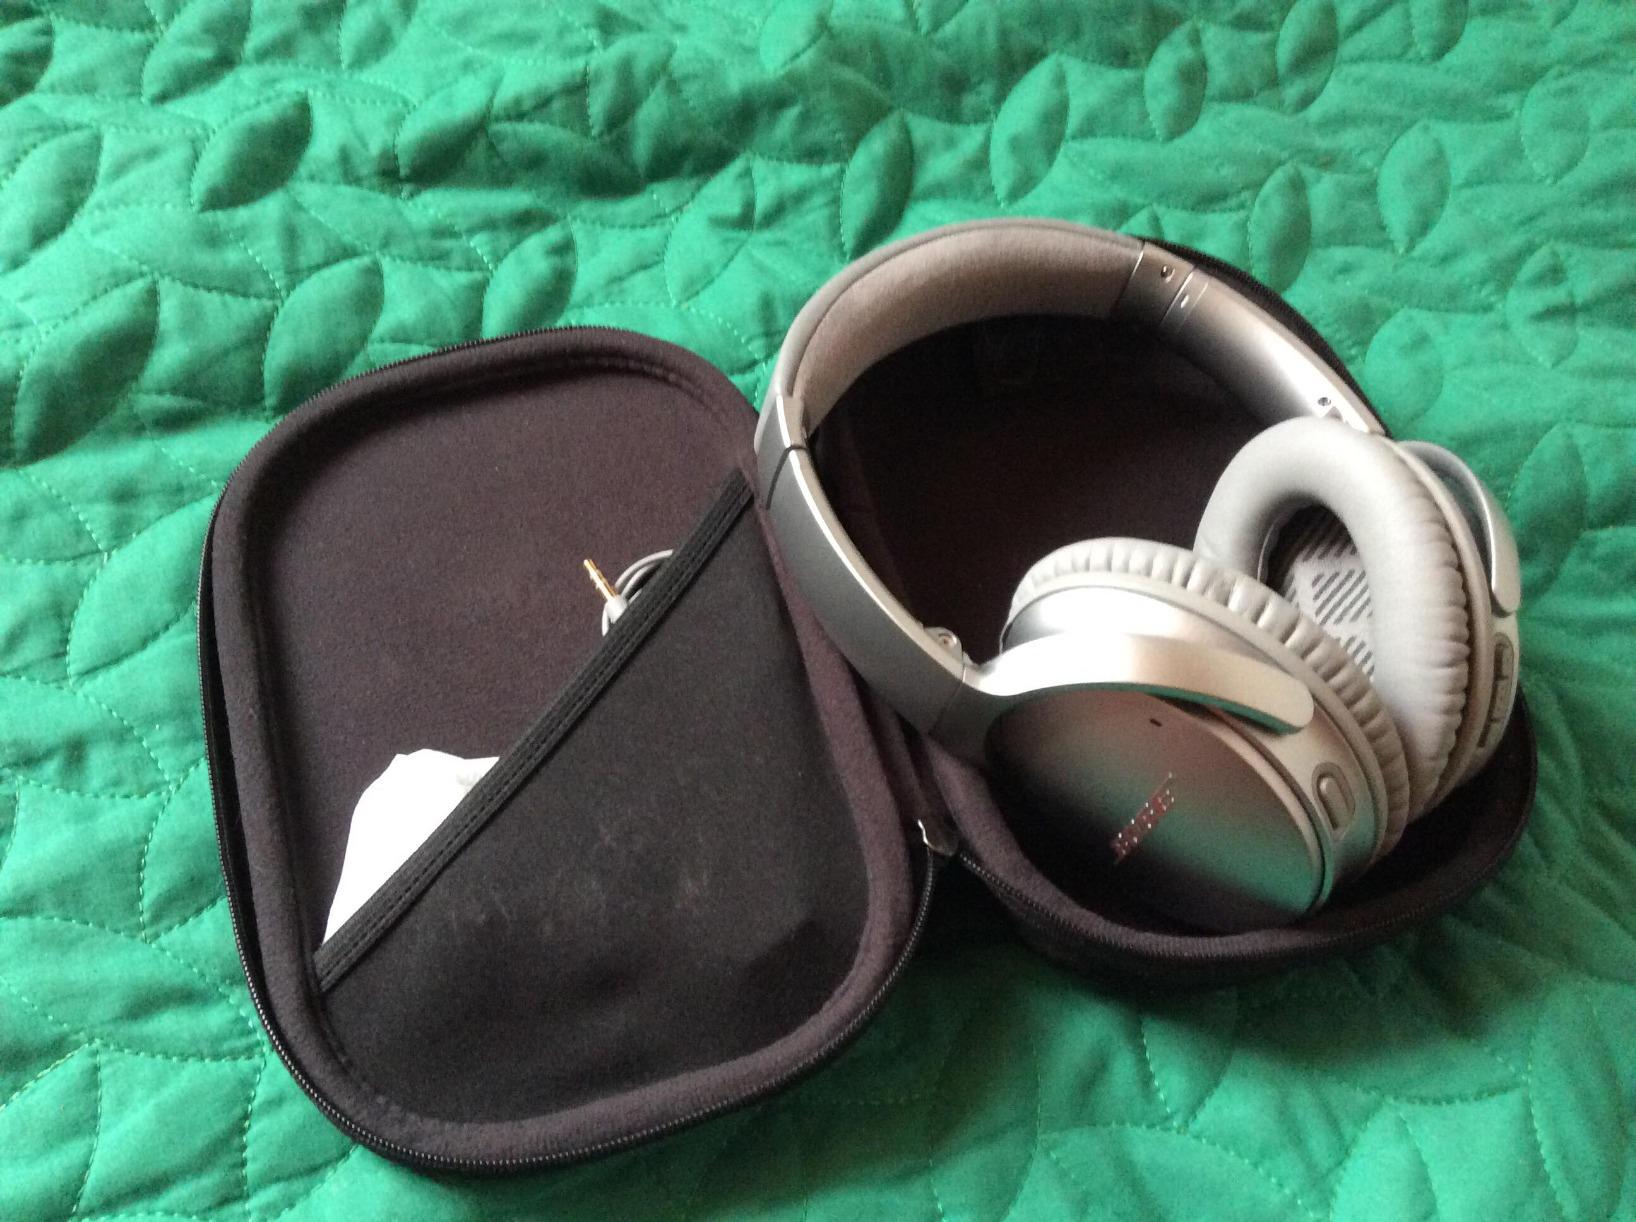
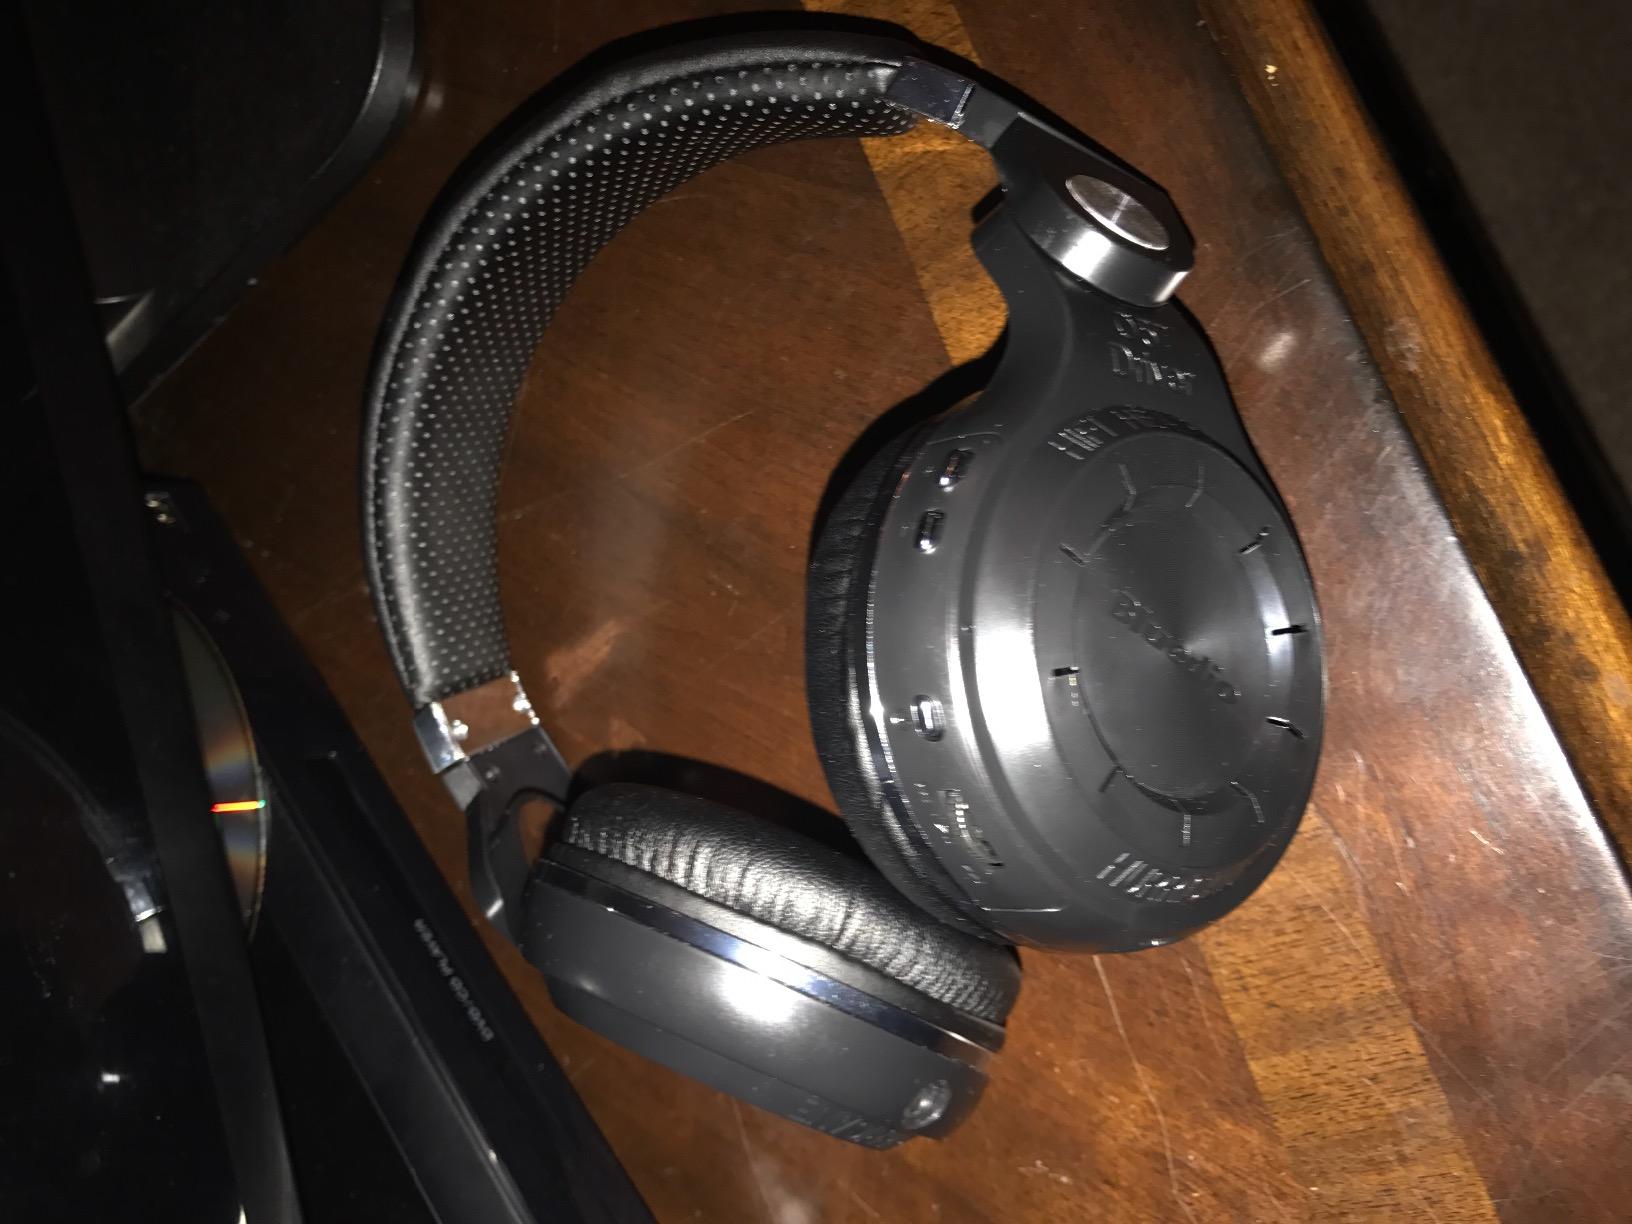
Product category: headphones
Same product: no